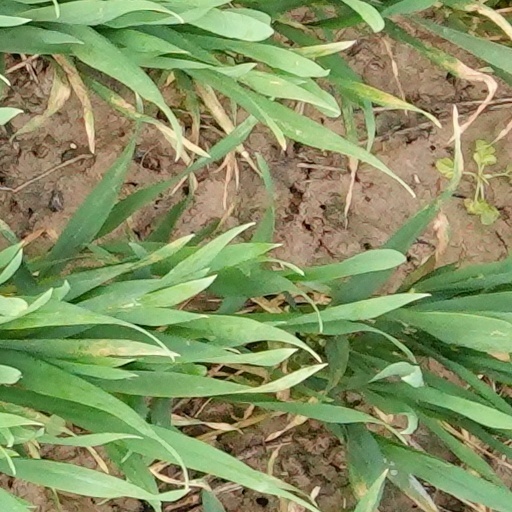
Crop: wheat